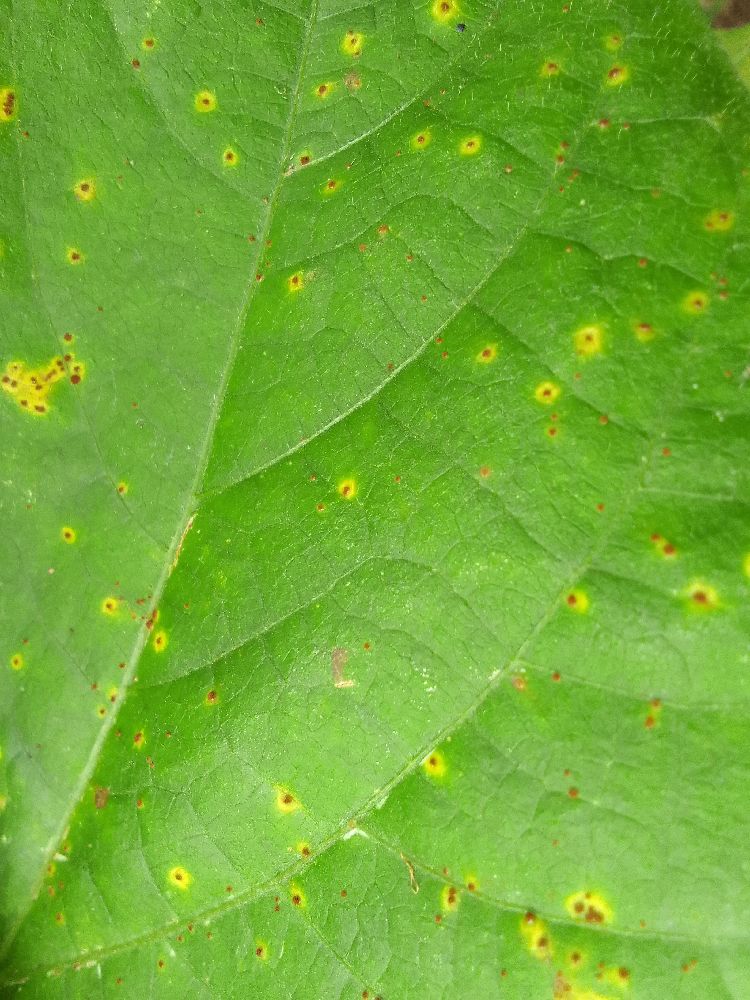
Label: rust